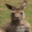
Label: kangaroo